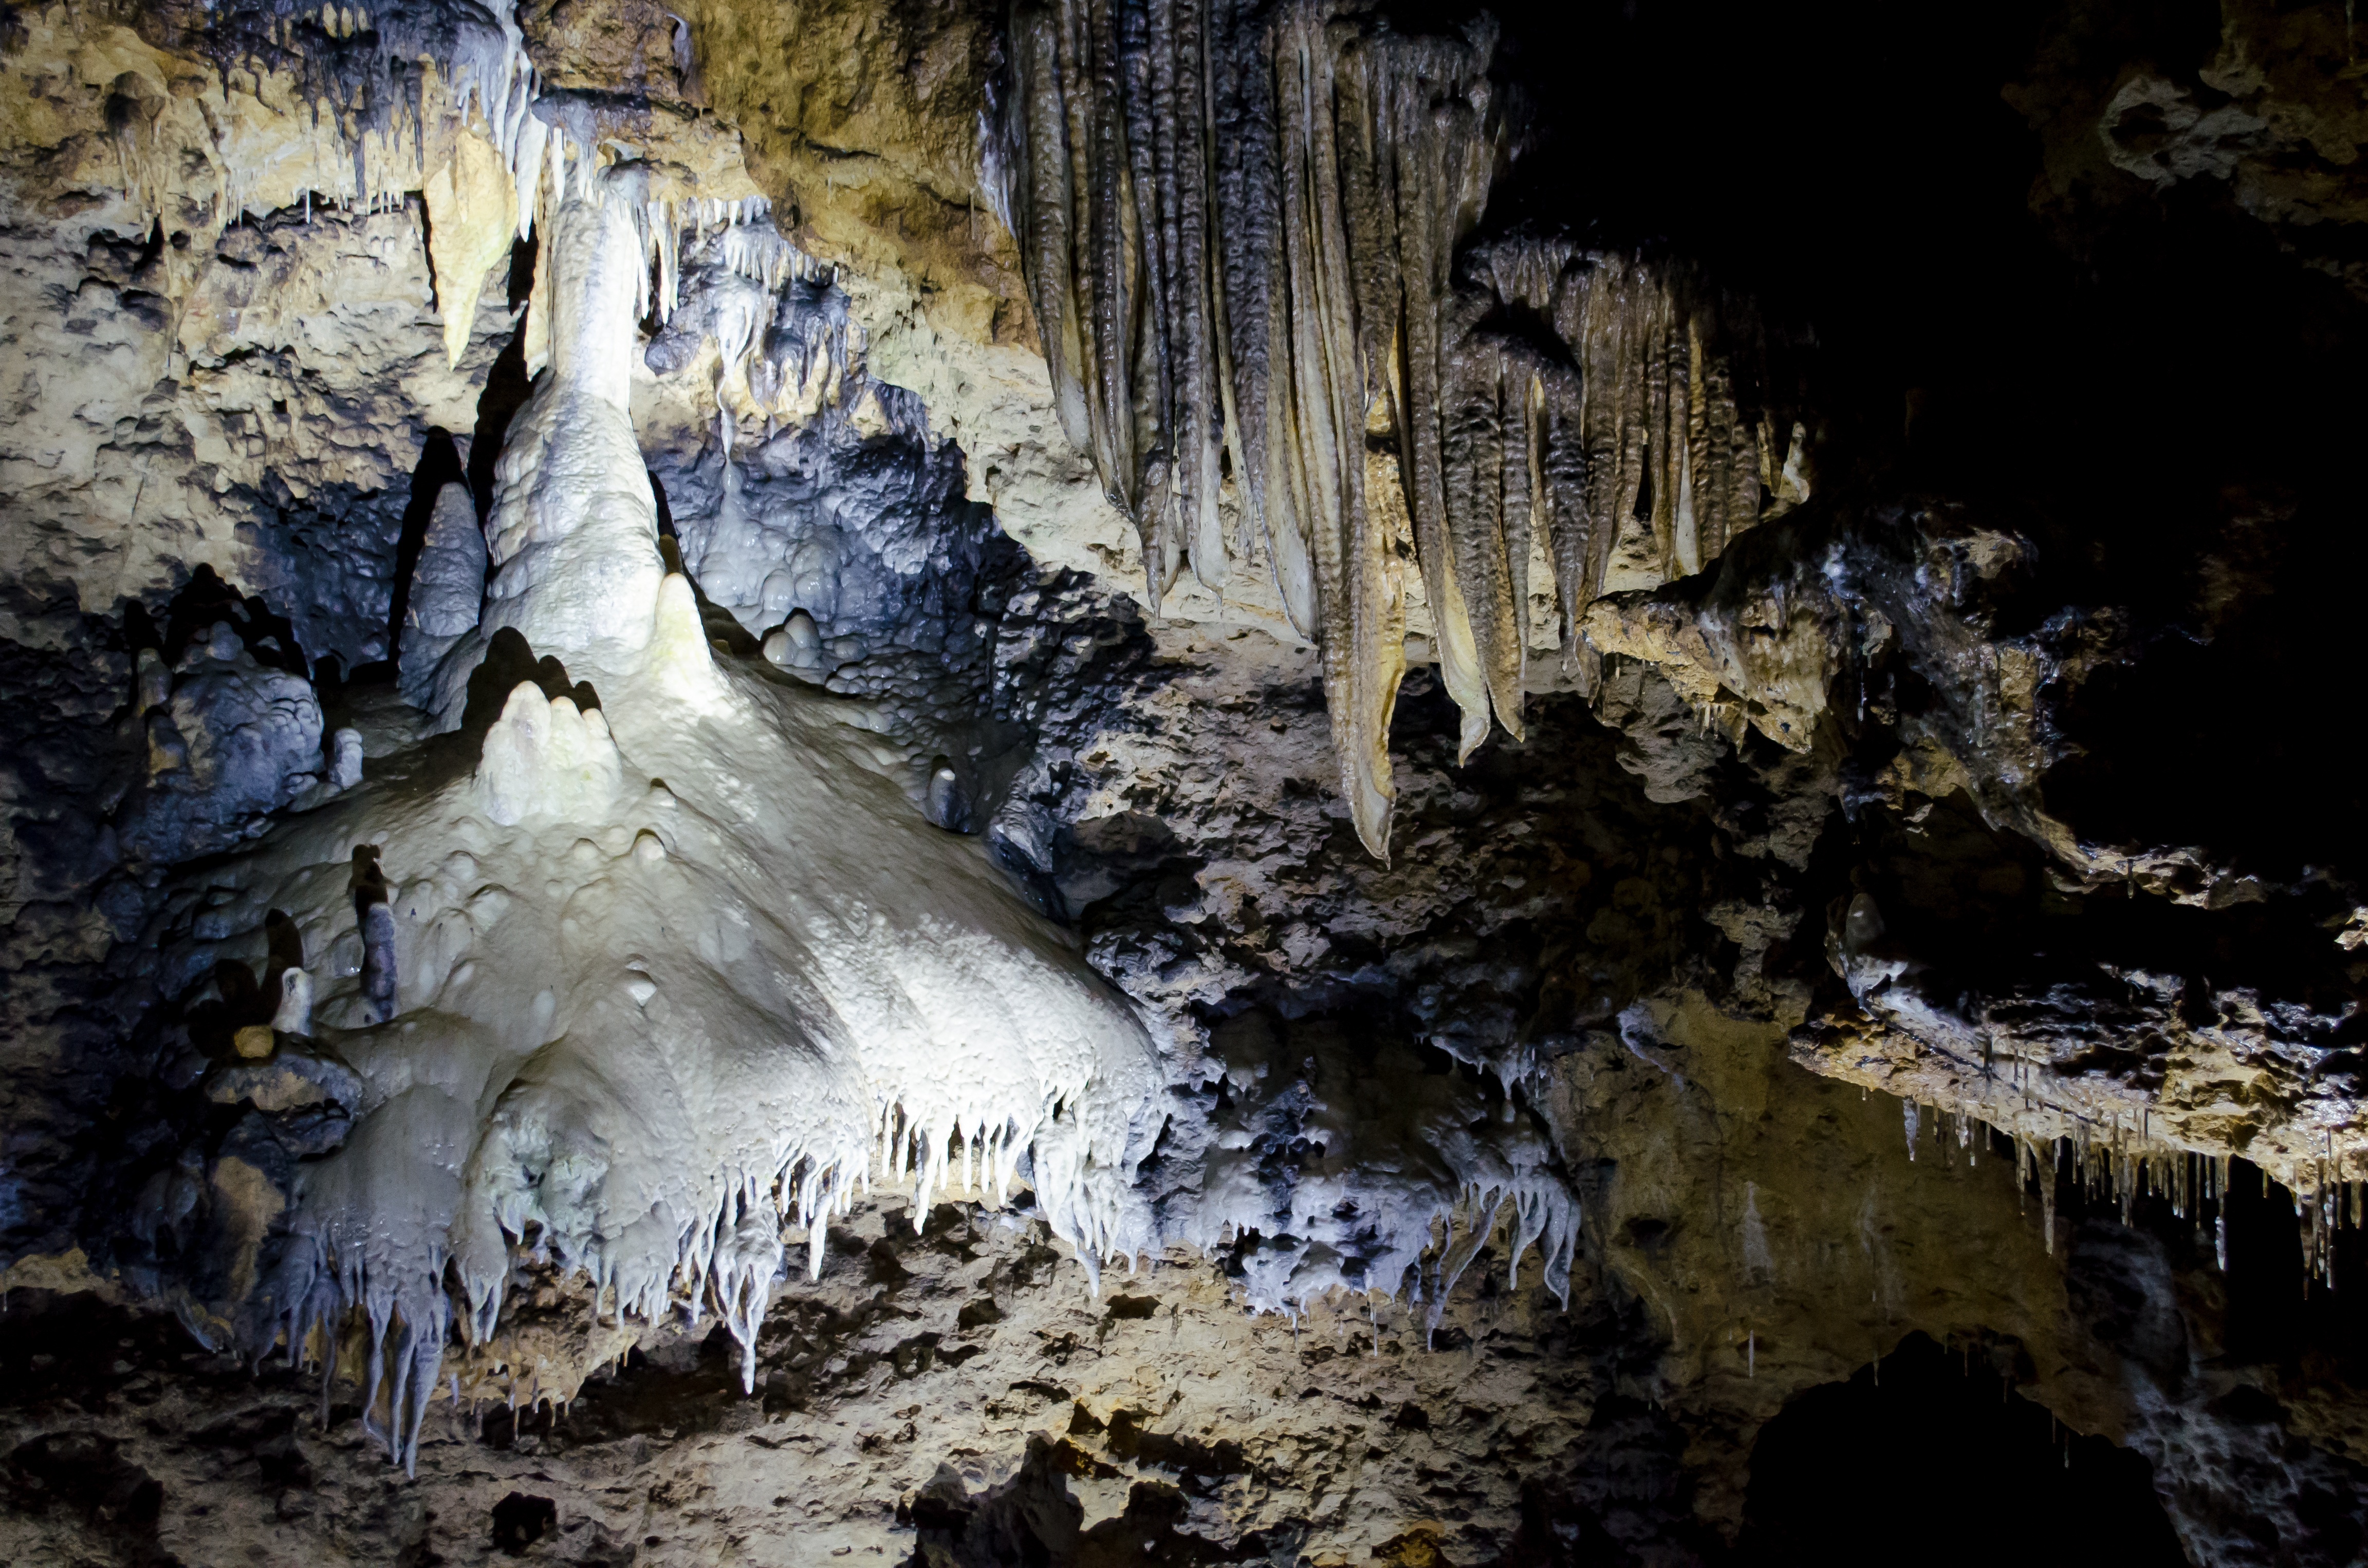
white, mystical, formation, cave, blue, mysterious, calcite, caving, stalagmite, stalactite, landform, swiss francs, stalactite cave, franconian switzerland, sophie cave, stalagtit, alie, sea cave, geographical feature, pit cave, speleothem